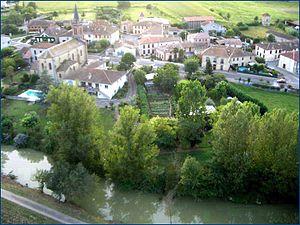
Photo aérienne de la commune de Lafitte, Tarn-et-Garonne, Midi-Pyrénées
Lafitte est une commune française située dans le département de Tarn-et-Garonne, en région Occitanie.